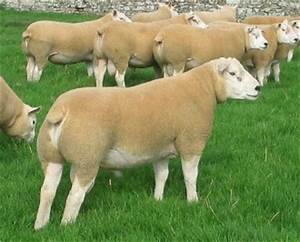
Label: sheep